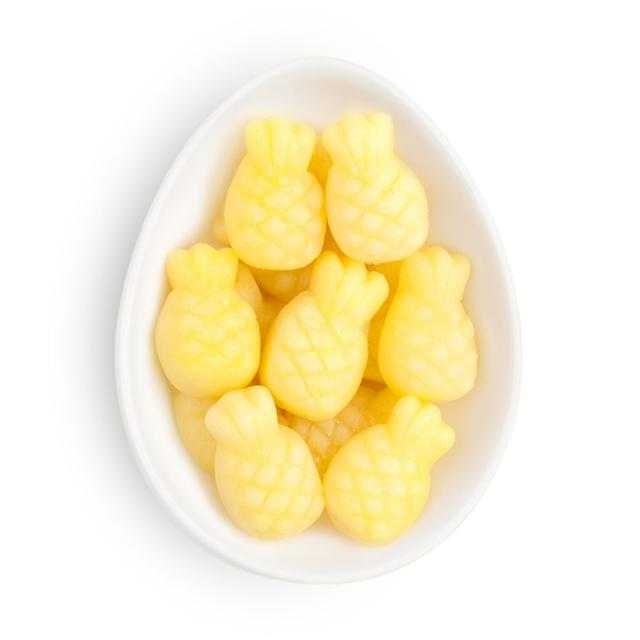
Label: Pineapple